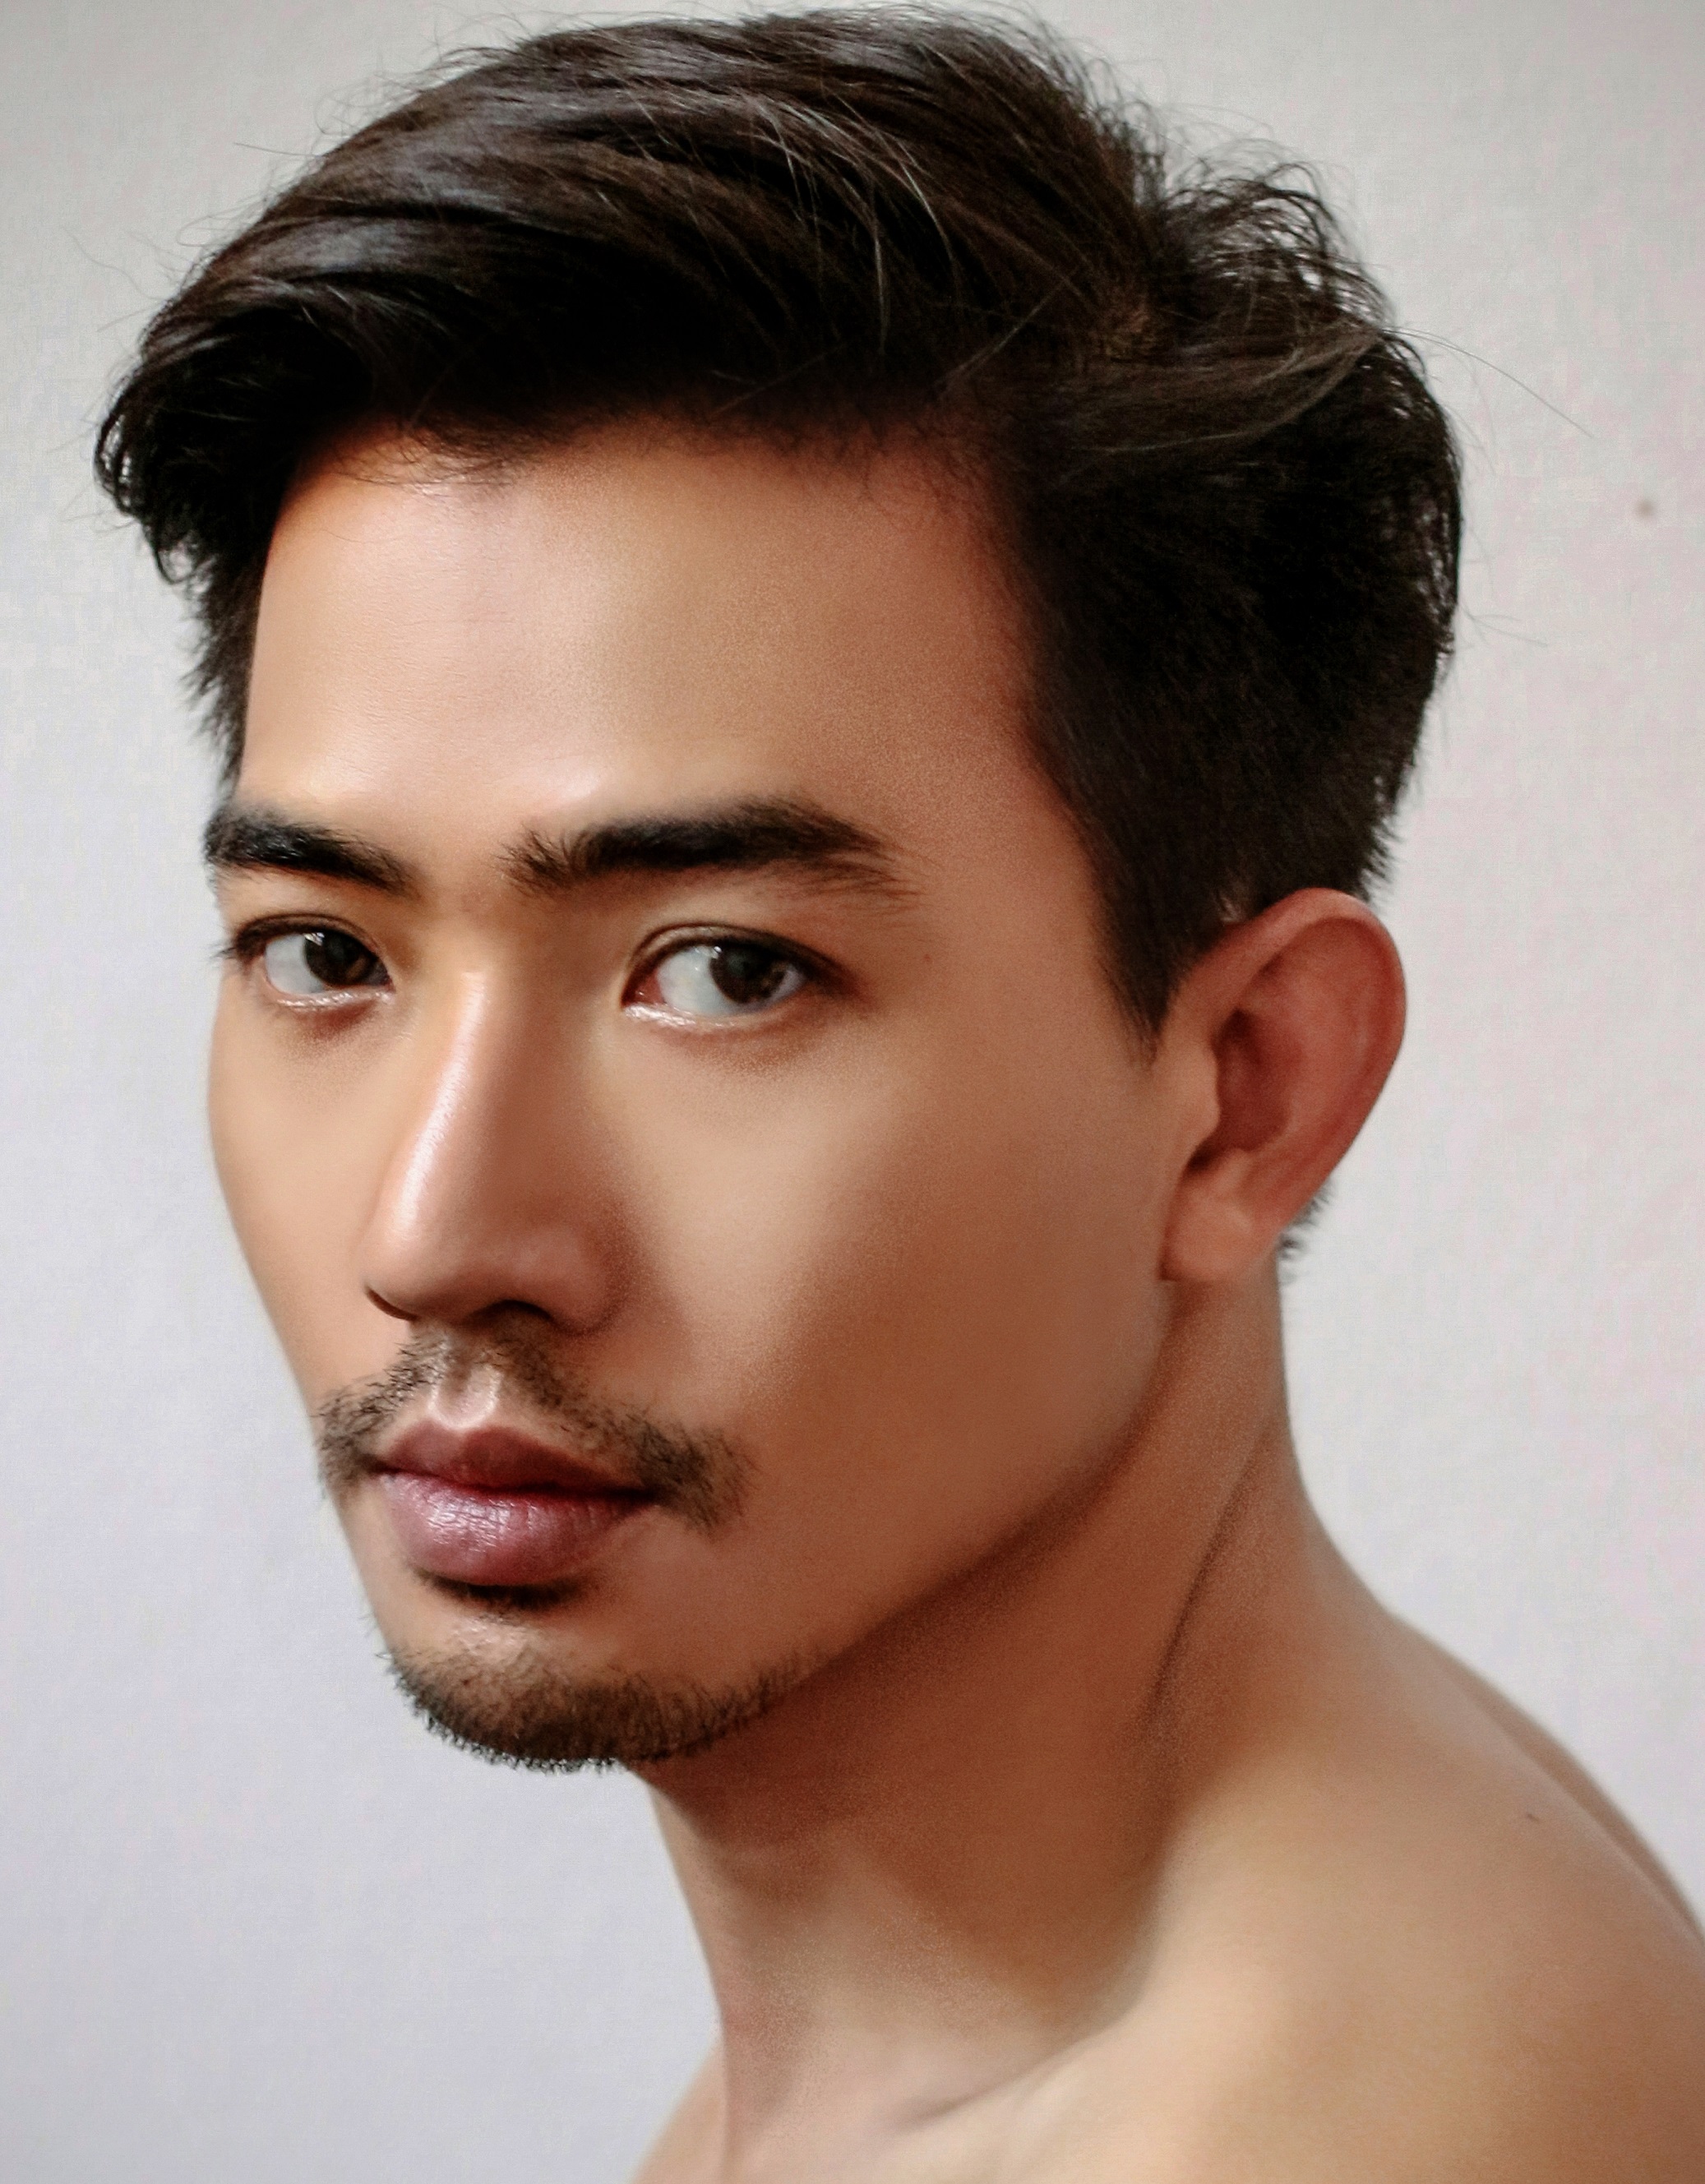
Portrait style: Real Portrait